Arnoside House and Essex House

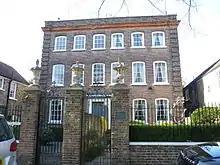
Arnoside House and Essex House

Arnoside House and Essex House are adjoining grade II* listed buildings on The Green, Southgate, London.